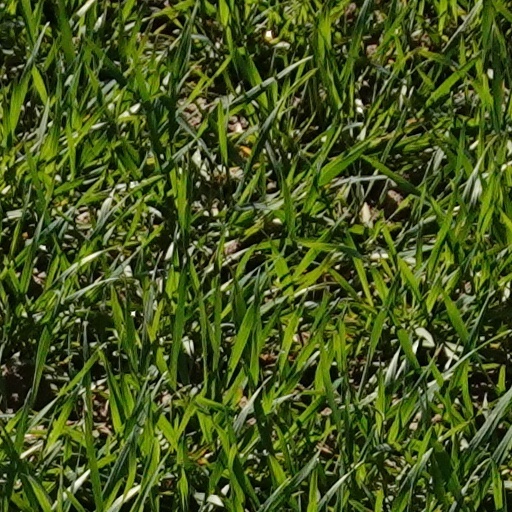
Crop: wheat